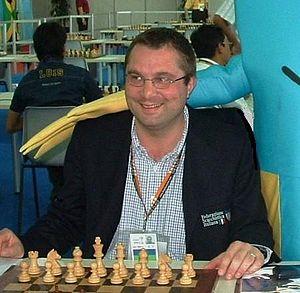
Michele Godena, né le 30 juin 1967 à Valdobbiadene, est un joueur d'échecs italien.